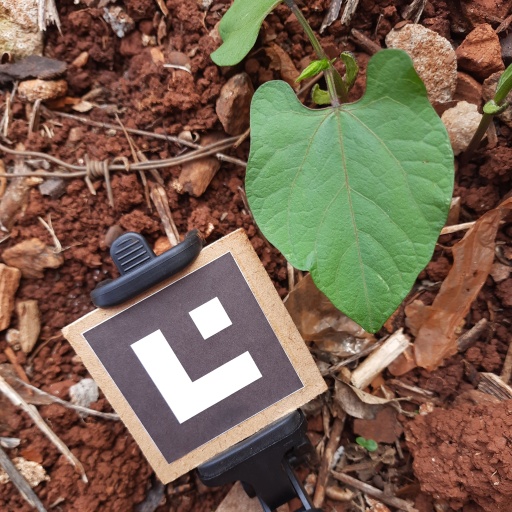
Observations: wavy surface, no eating holes, under shade